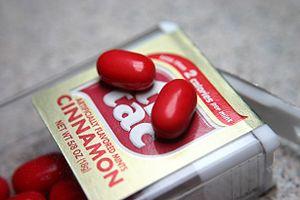
Tic Tac est une marque de petites dragées fabriquées par le groupe de confiseur italien Ferrero. La ligne est centrée autour des saveurs orange et menthe, bien que d'autres parfums existent. Produits depuis 1969, les Tic Tac sont vendus dans de petites boîtes rectangulaires transparentes munies d'un couvercle avec une charnière.